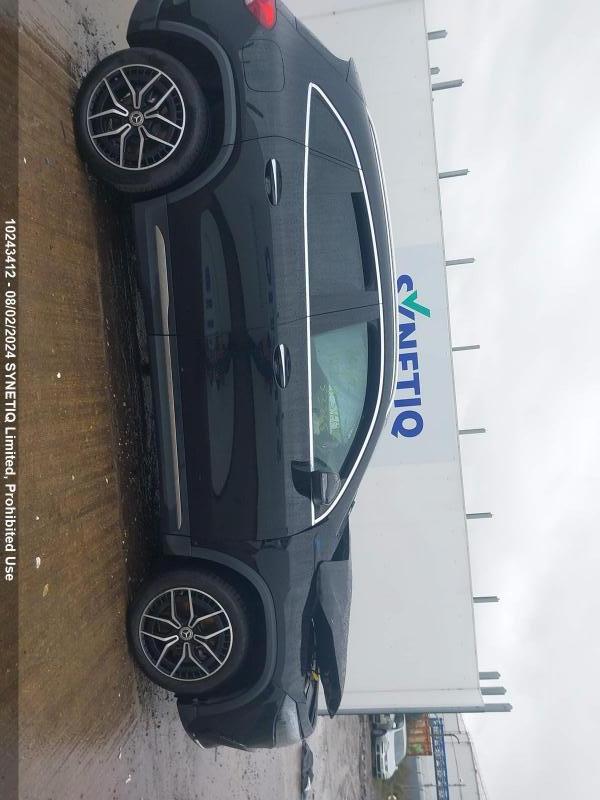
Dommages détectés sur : capot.
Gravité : majeur